Sine-Gordon equation

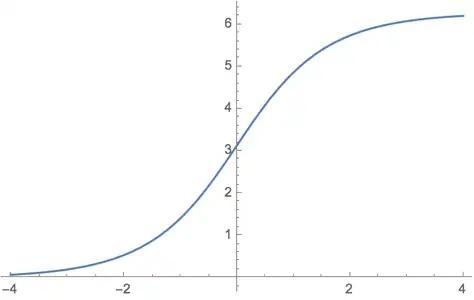

Multi-soliton solutions can be obtained through continued application of the Bäcklund transform to the 1-soliton solution, as prescribed by a Bianchi lattice relating the transformed results. The 2-soliton solutions of the sine-Gordon equation show some of the characteristic features of the solitons. The traveling sine-Gordon kinks and/or antikinks pass through each other as if perfectly permeable, and the only observed effect is a phase shift. Since the colliding solitons recover their velocity and shape, such an interaction is called an elastic collision.